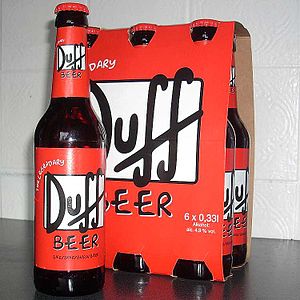
Duff Beer
Duff Beer i Italien
Duff er navnet på et fiktivt ølmærke, som er kendt fra serien The Simpsons. Bryggeriets maskot er Duffman, som nærmest er indbegrebet af Duff for mange. Duff-bryggeriet har dog igennem sin historie også haft andre maskotter, bl.a. en Duff-familie, som skulle høre til Duffman. Andre maskotter har været Simpson-familiens hund Julemandes lille hjælper og en fuld haj.